National Library of Sweden

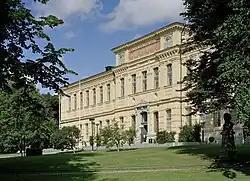
Main building in Humlegården park

The collections of the National Library consist of more than 18 million objects, including books, posters, pictures, manuscripts, and newspapers. The audio-visual collection consists of more than 10 million hours of recorded material.